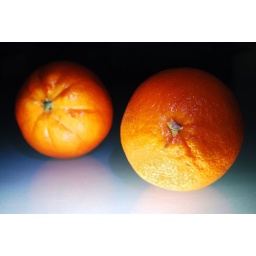
placed a real orange and a plastic one side by side :)